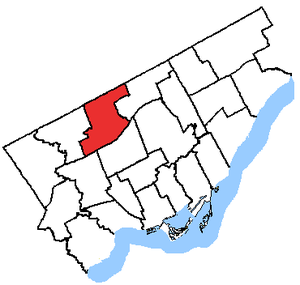
York-Centre est une circonscription provinciale de l'Ontario représentée à l'Assemblée législative de l'Ontario depuis 1999.